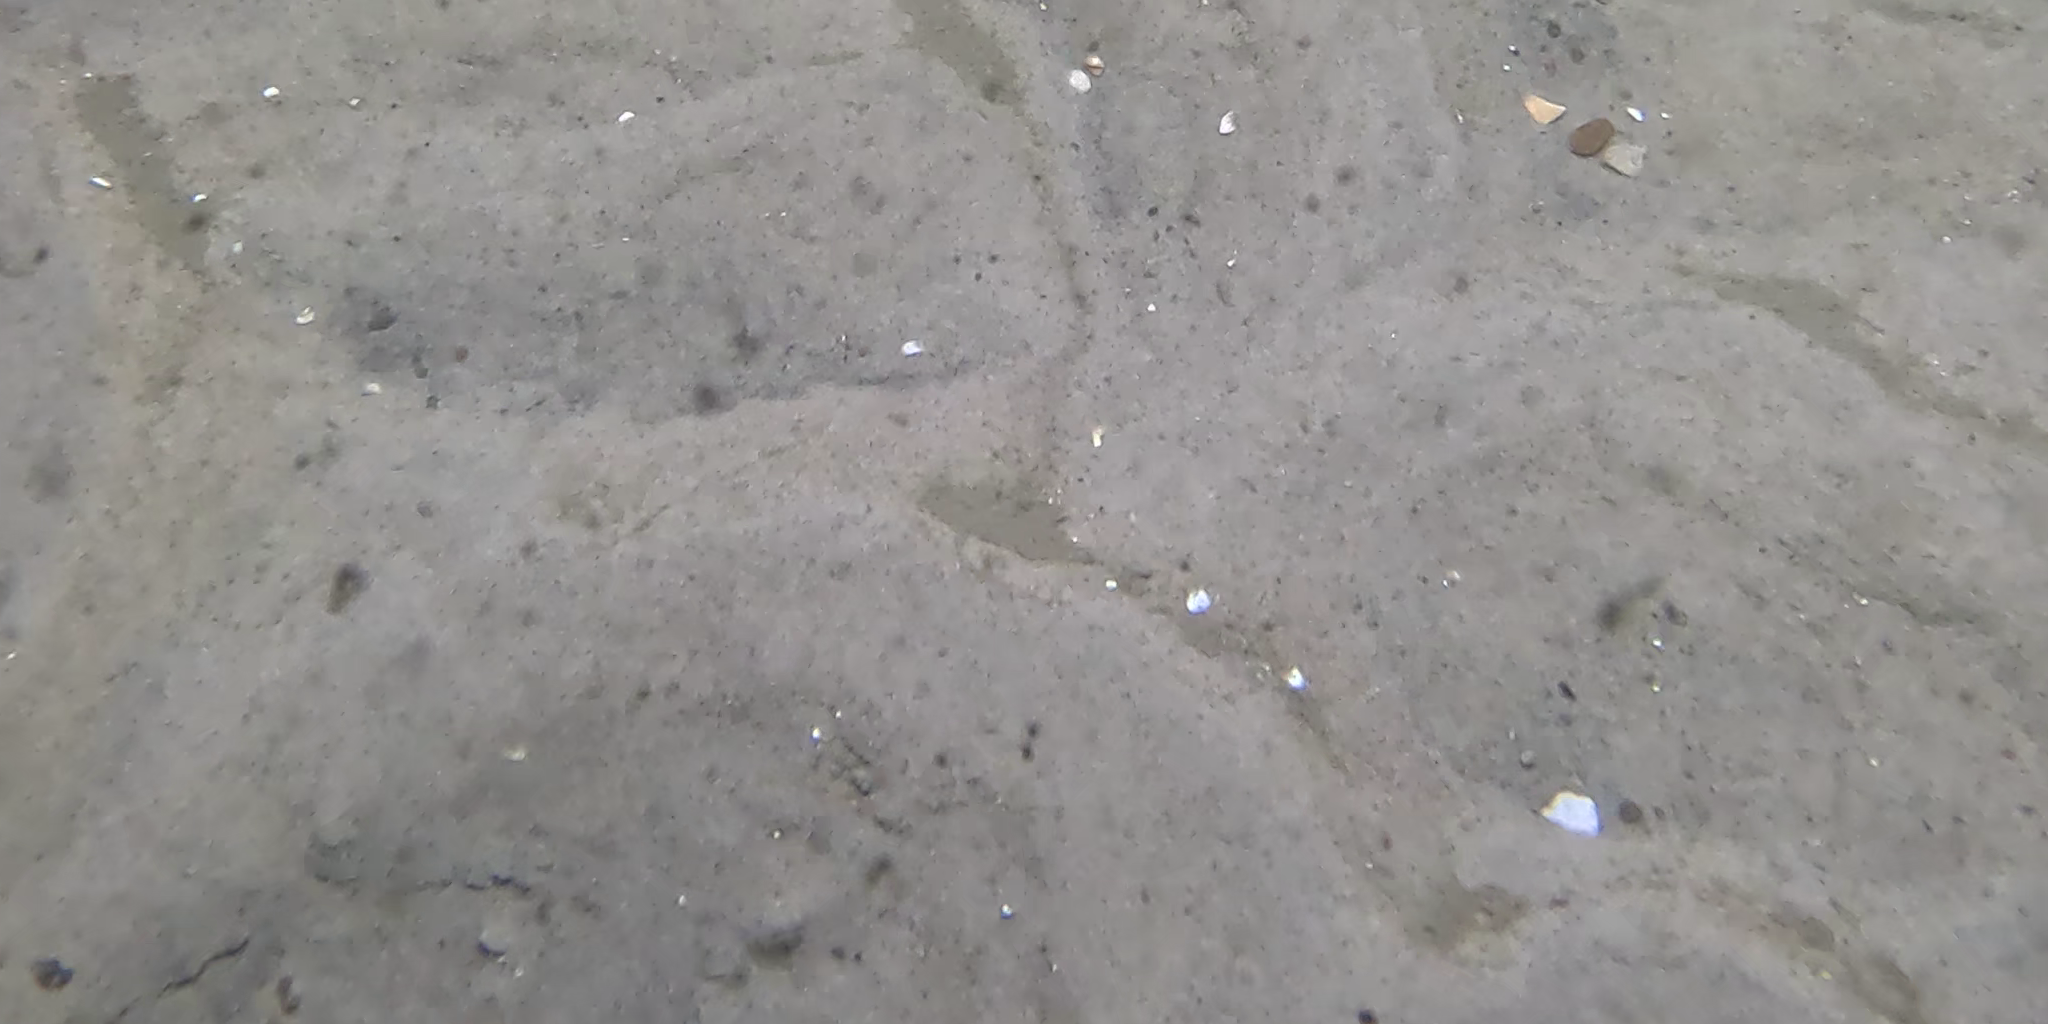
Seabed habitat: sand